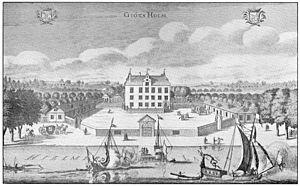
Le château de Göksholm est un château médiéval de Suède, situé sur la rive sud du lac Hjälmaren, dans la commune d’Örebro.